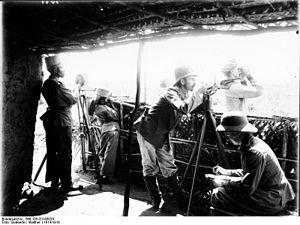
La bataille du delta du Rufiji est une bataille navale de la Première Guerre mondiale ayant opposé d'octobre 1914 à juillet 1915 en l'Afrique orientale allemande le croiseur allemand SMS Königsberg, commandé par le capitaine de frégate Max Looff, et un puissant groupe de navires de guerre britanniques. Elle a consisté en une série de tentatives pour couler le croiseur allemand bloqué dans le delta du Rufiji, tentatives finalement couronnées de succès.